Campaign advertising

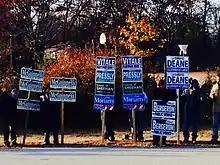
Candidate placards in New Hampshire, 2013

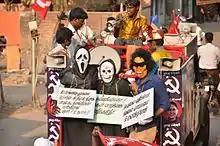
Political advertising truck in India, 2014

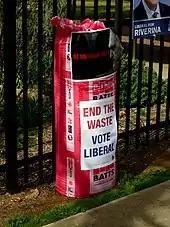
Advert for the Liberal Party of Australia, 2010

While there have been some increases in regulation of campaign finance in the United States, there is generally little regulation of political advertising content. The Bipartisan Campaign Reform Act of 2002 addressed the issue of "soft money" or money contributed through political action committees, raised the legal limits of hard money that could be raised for any candidate, and set limits on what funds could be spent on election broadcasts, but it did not mandate verifiability in political campaign advertising. As of this time, there is no pending legislation addressing this issue.